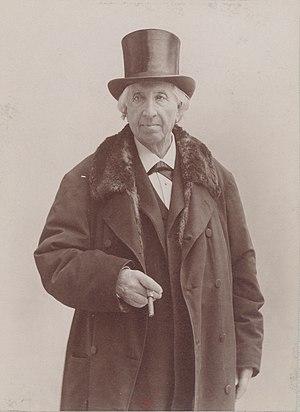
Photographie d' Emmanuel Arago par Nadar dans les années 1890
Emmanuel Arago, né à Paris le 6 août 1812 et mort à Paris le 26 novembre 1896, est un homme politique français, fils de François Arago.